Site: brandenburg
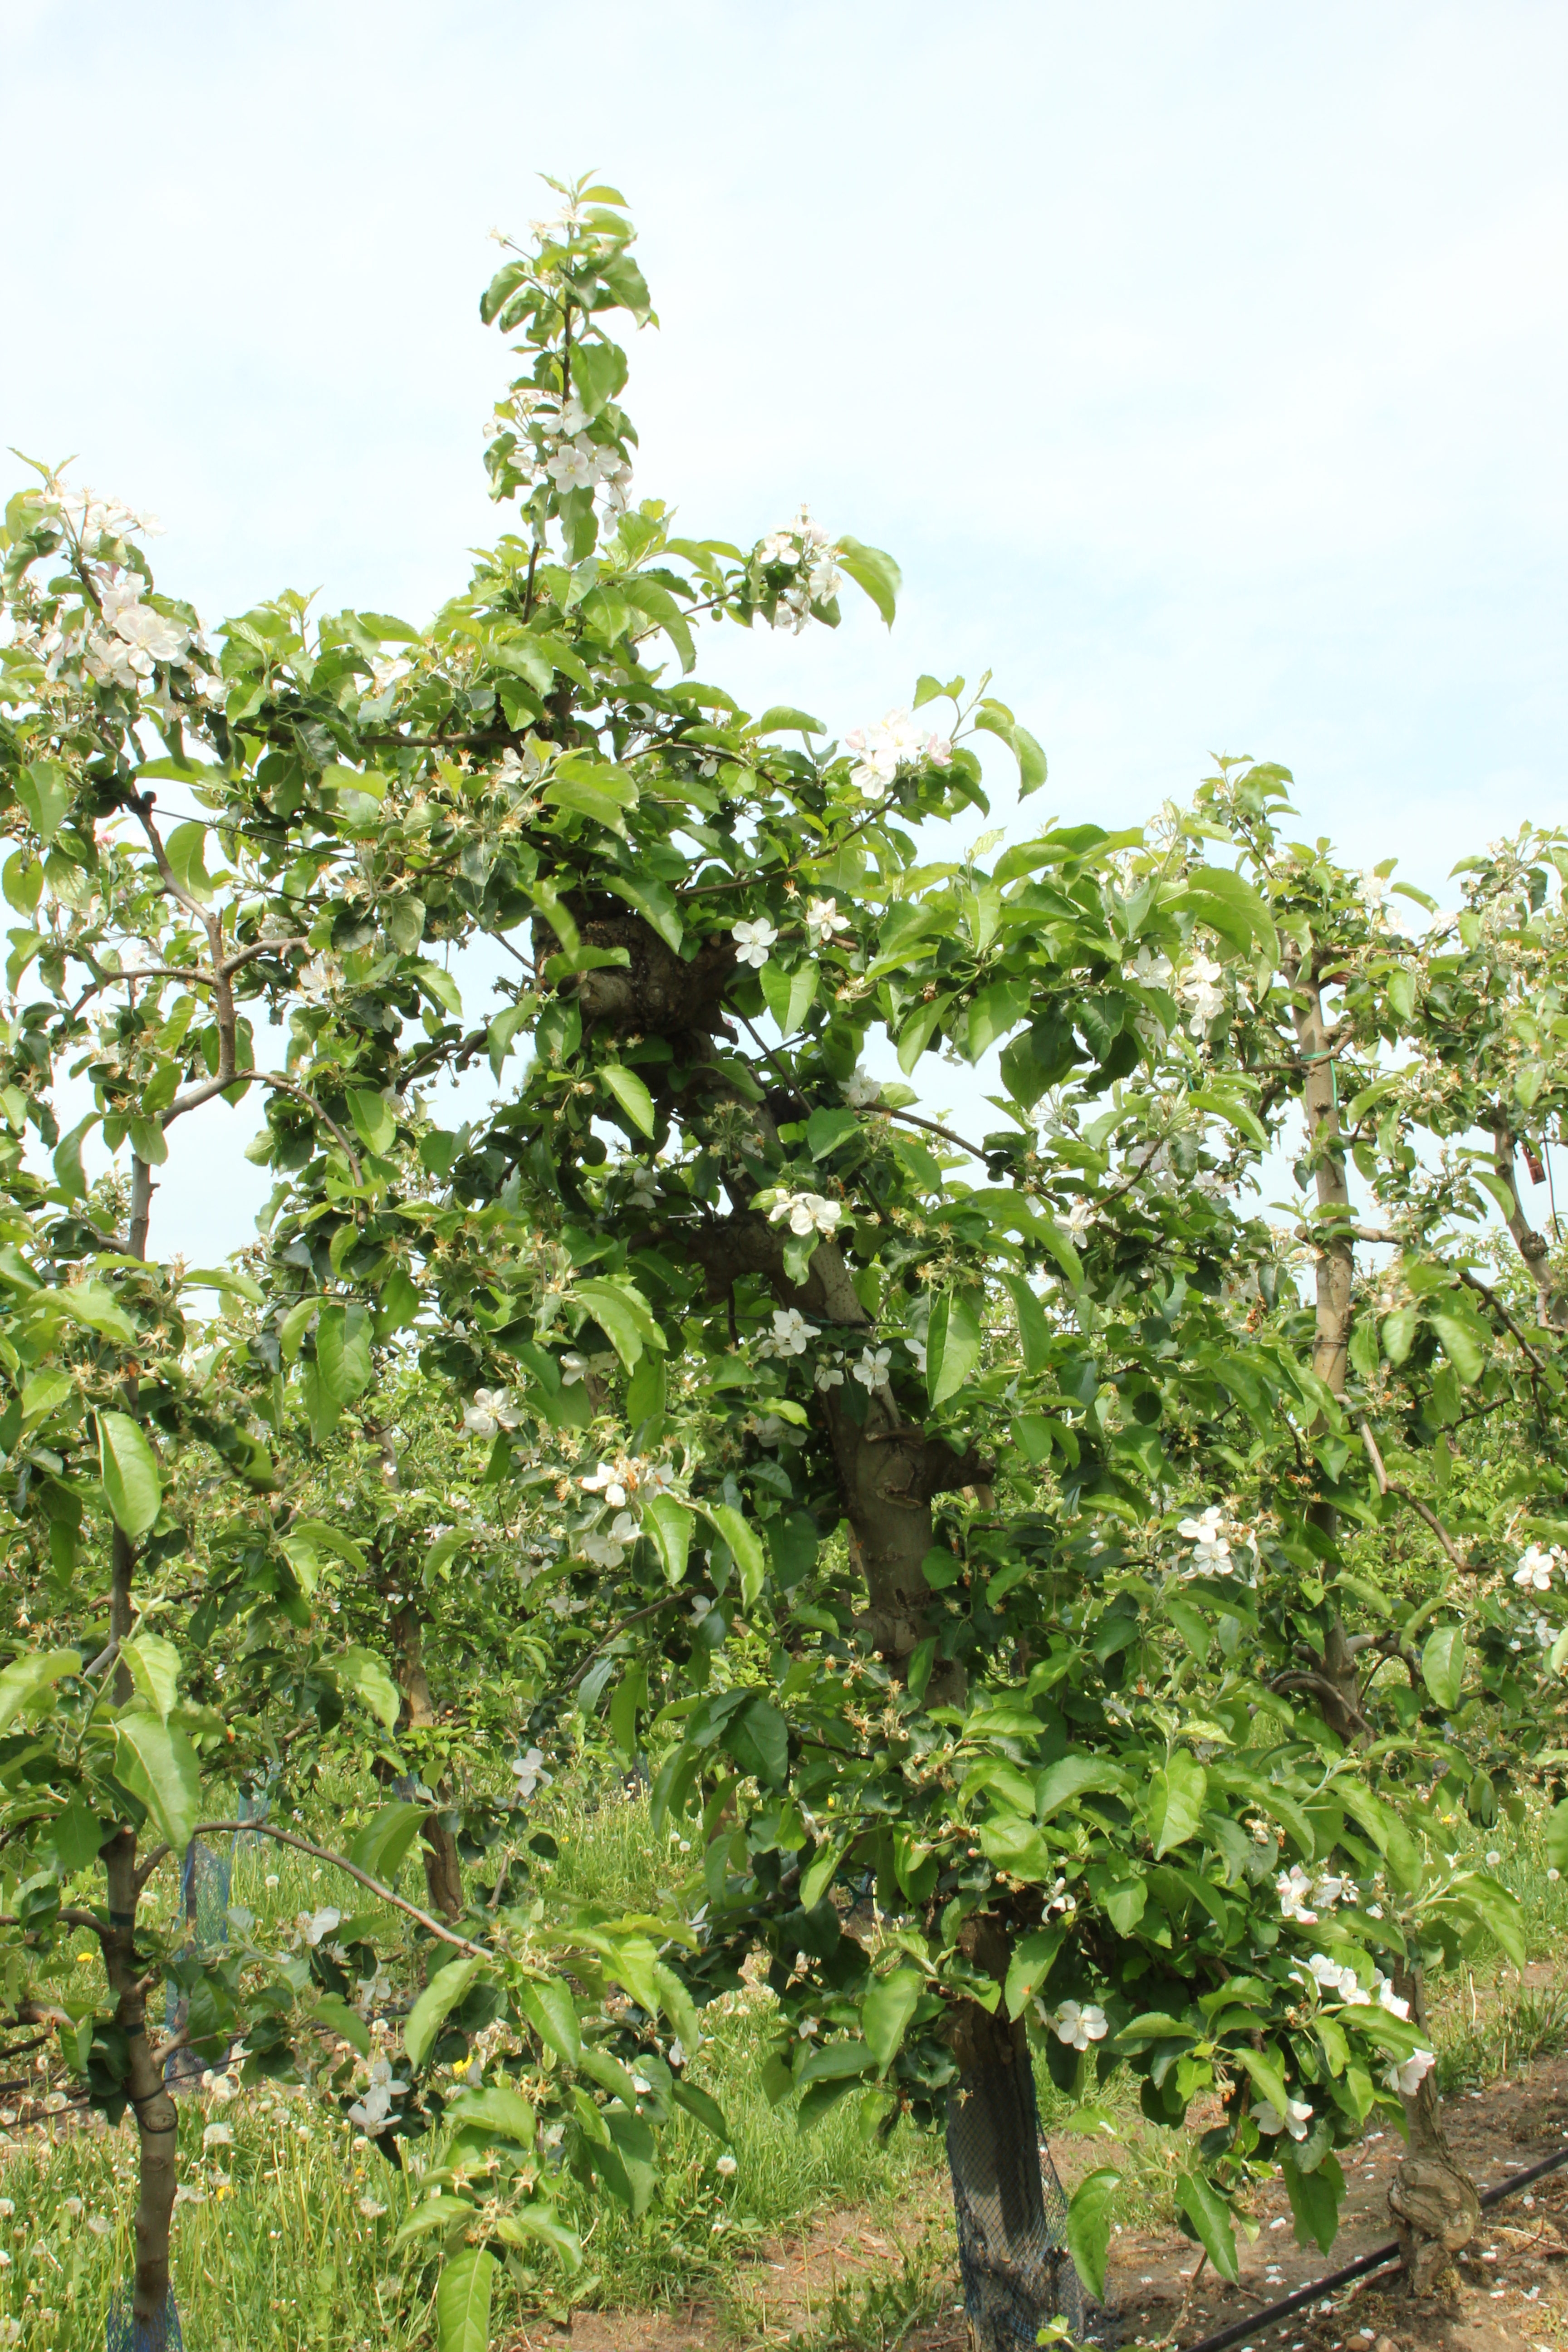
Growth stage (BBCH 67): Flowering